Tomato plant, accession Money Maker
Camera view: horizontal (90 deg, fisheye); turntable rotation: 150 degrees
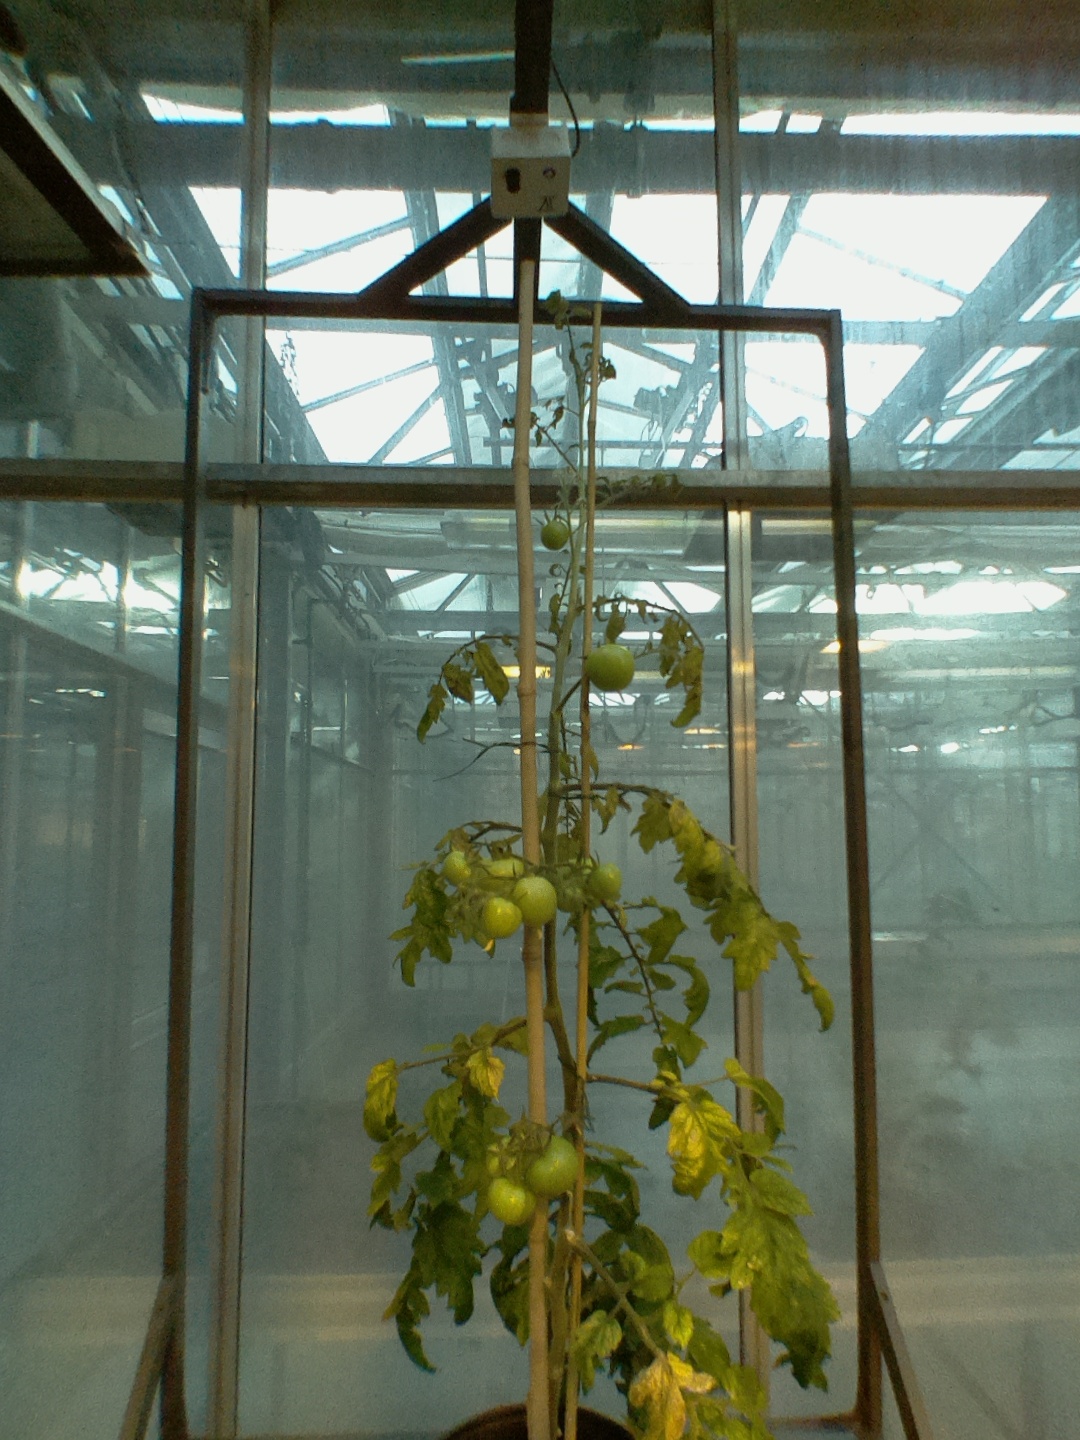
BBCH growth stage 78: 80% -90% of final fruit size